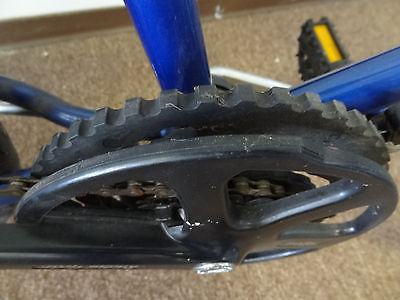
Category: bicycle